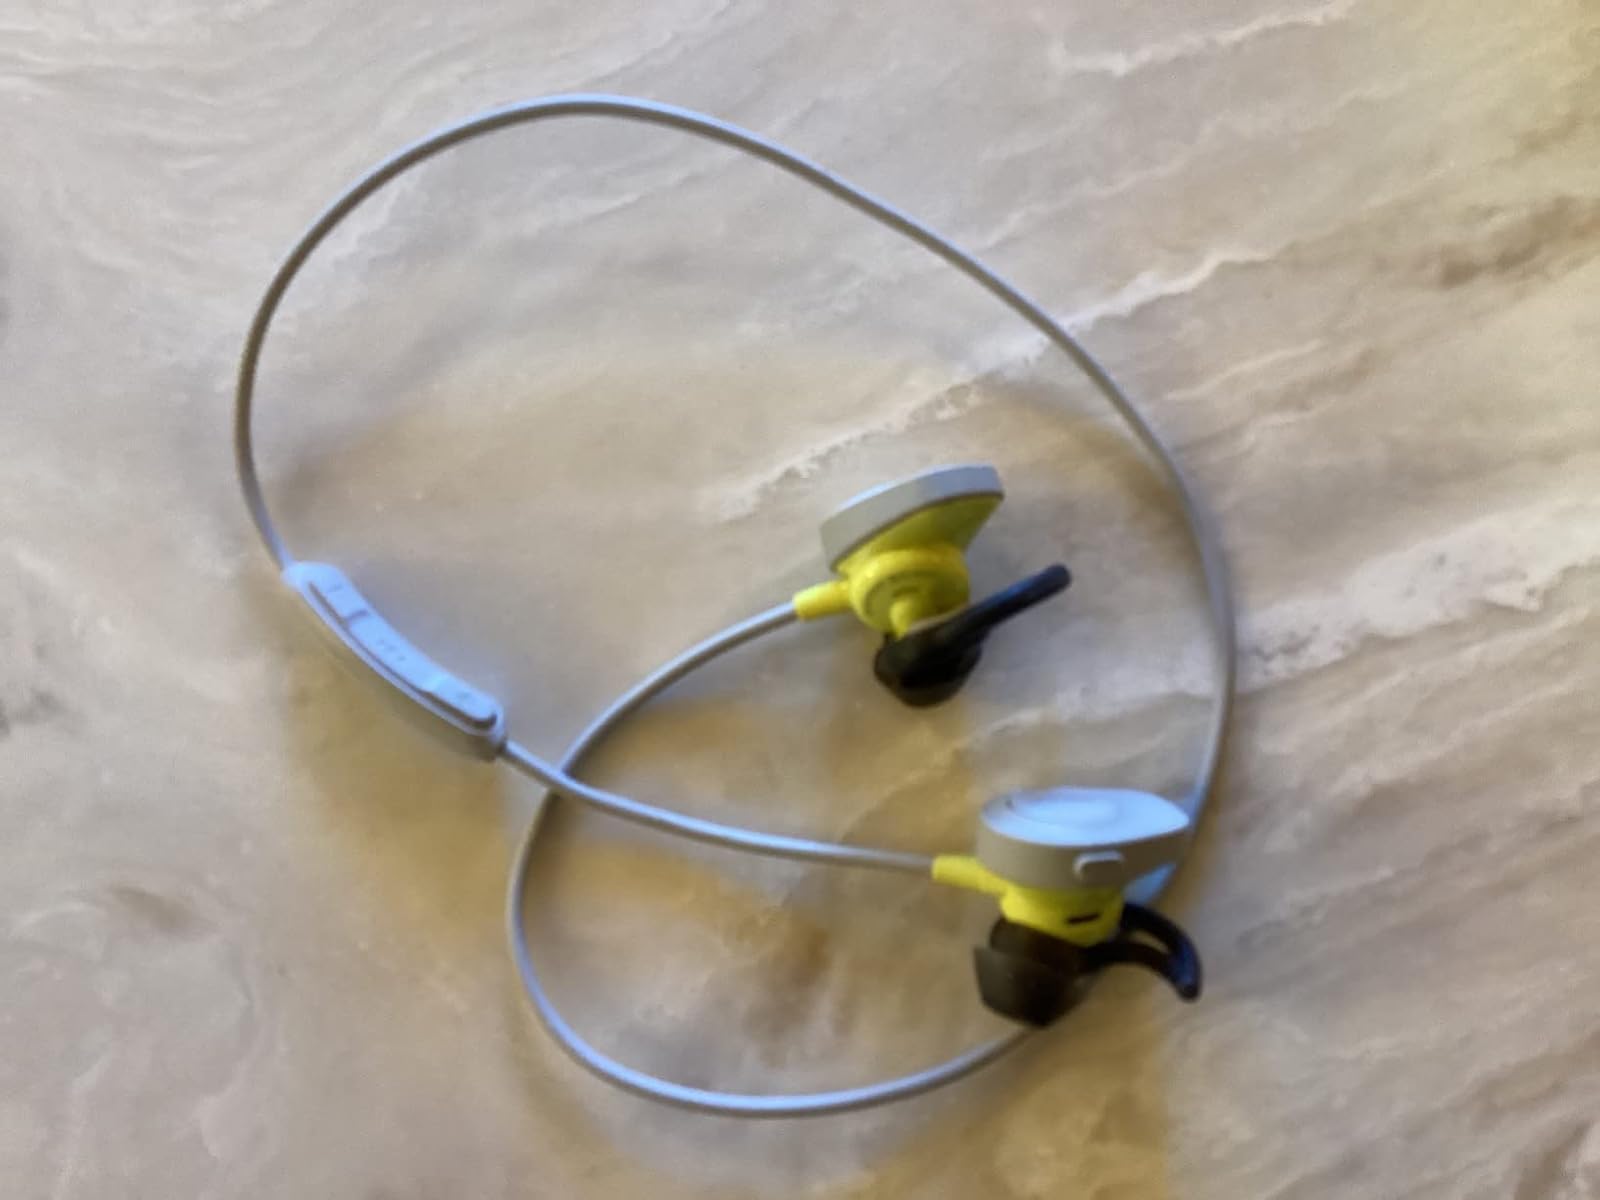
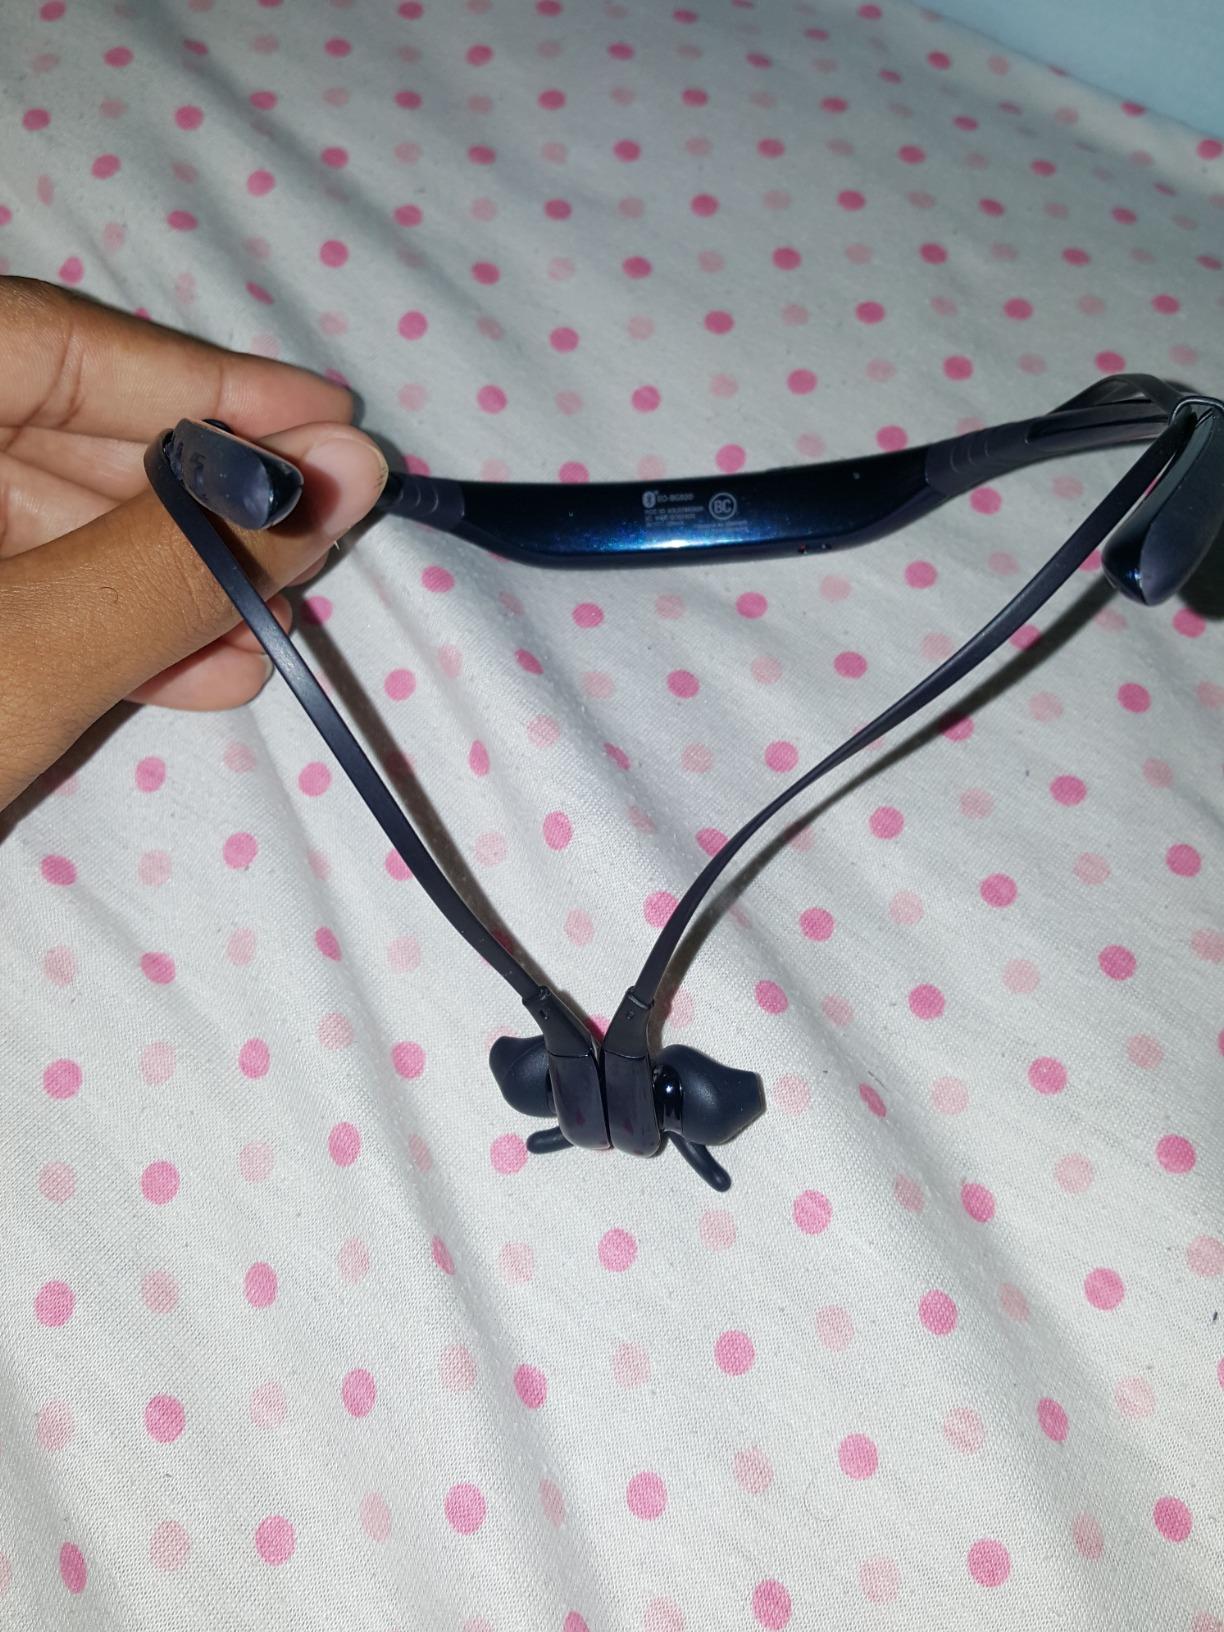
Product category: headphones
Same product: no